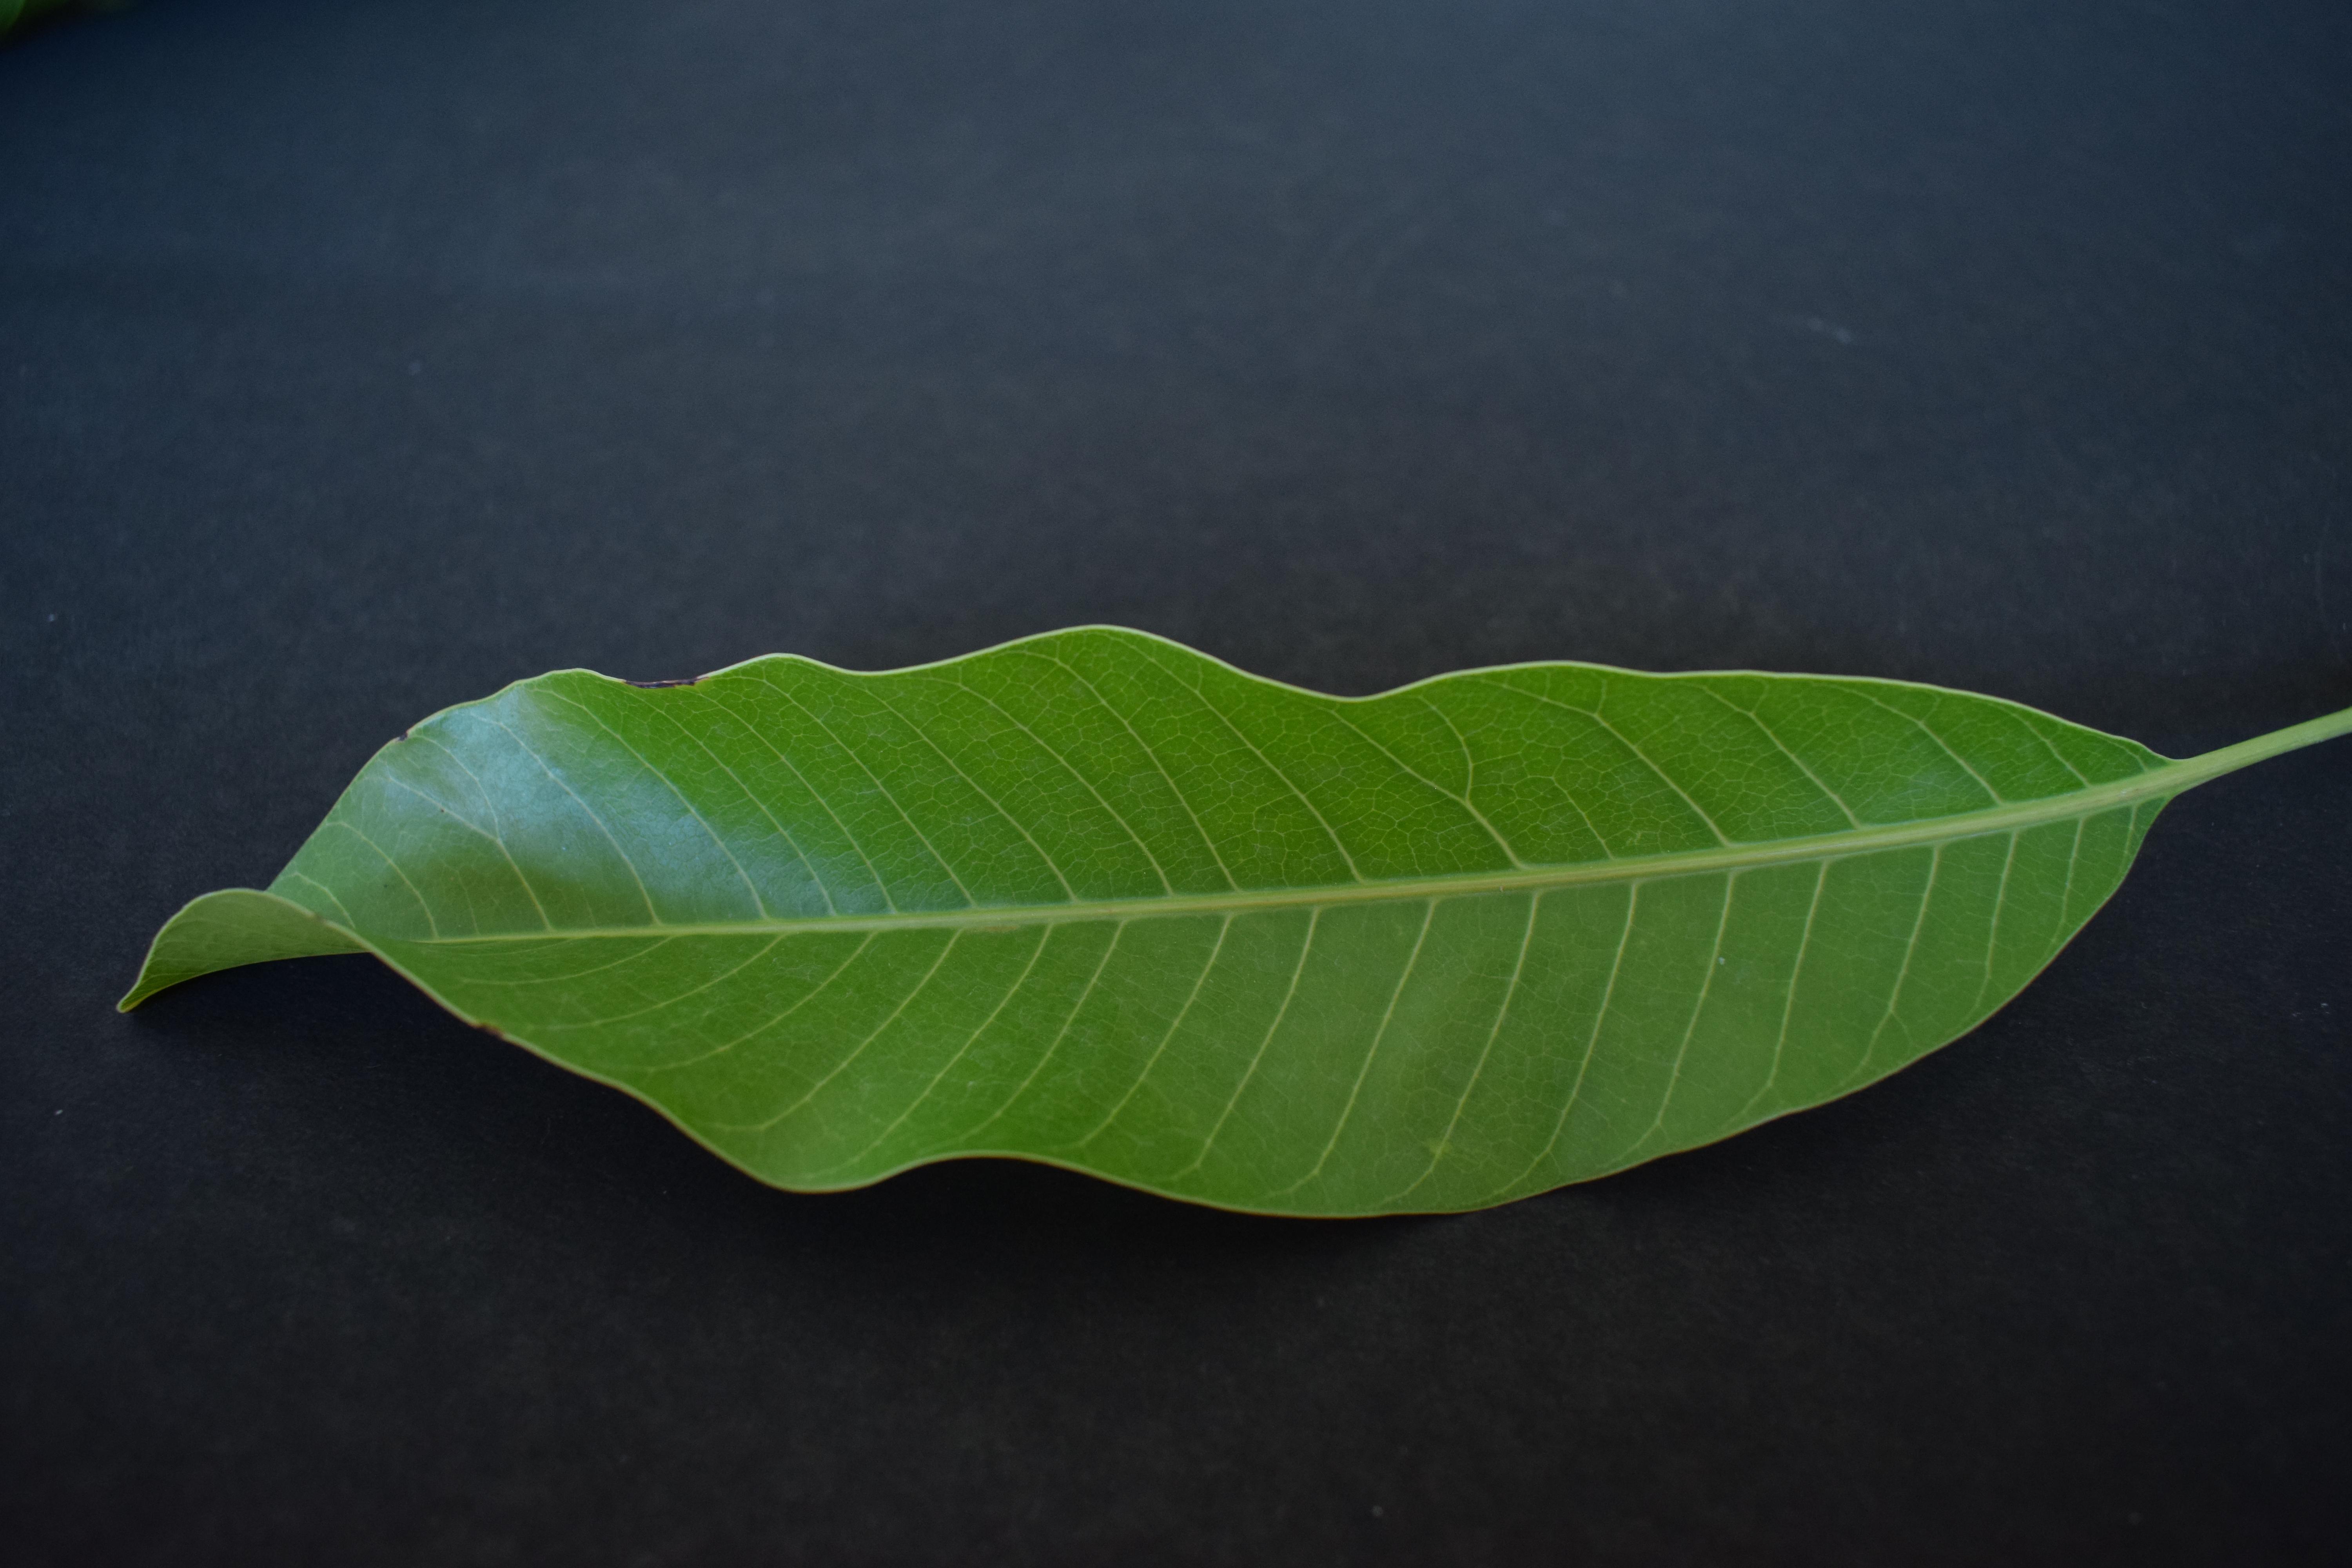
Plant species: Mango